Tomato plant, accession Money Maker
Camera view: bottom (45 deg); turntable rotation: 300 degrees
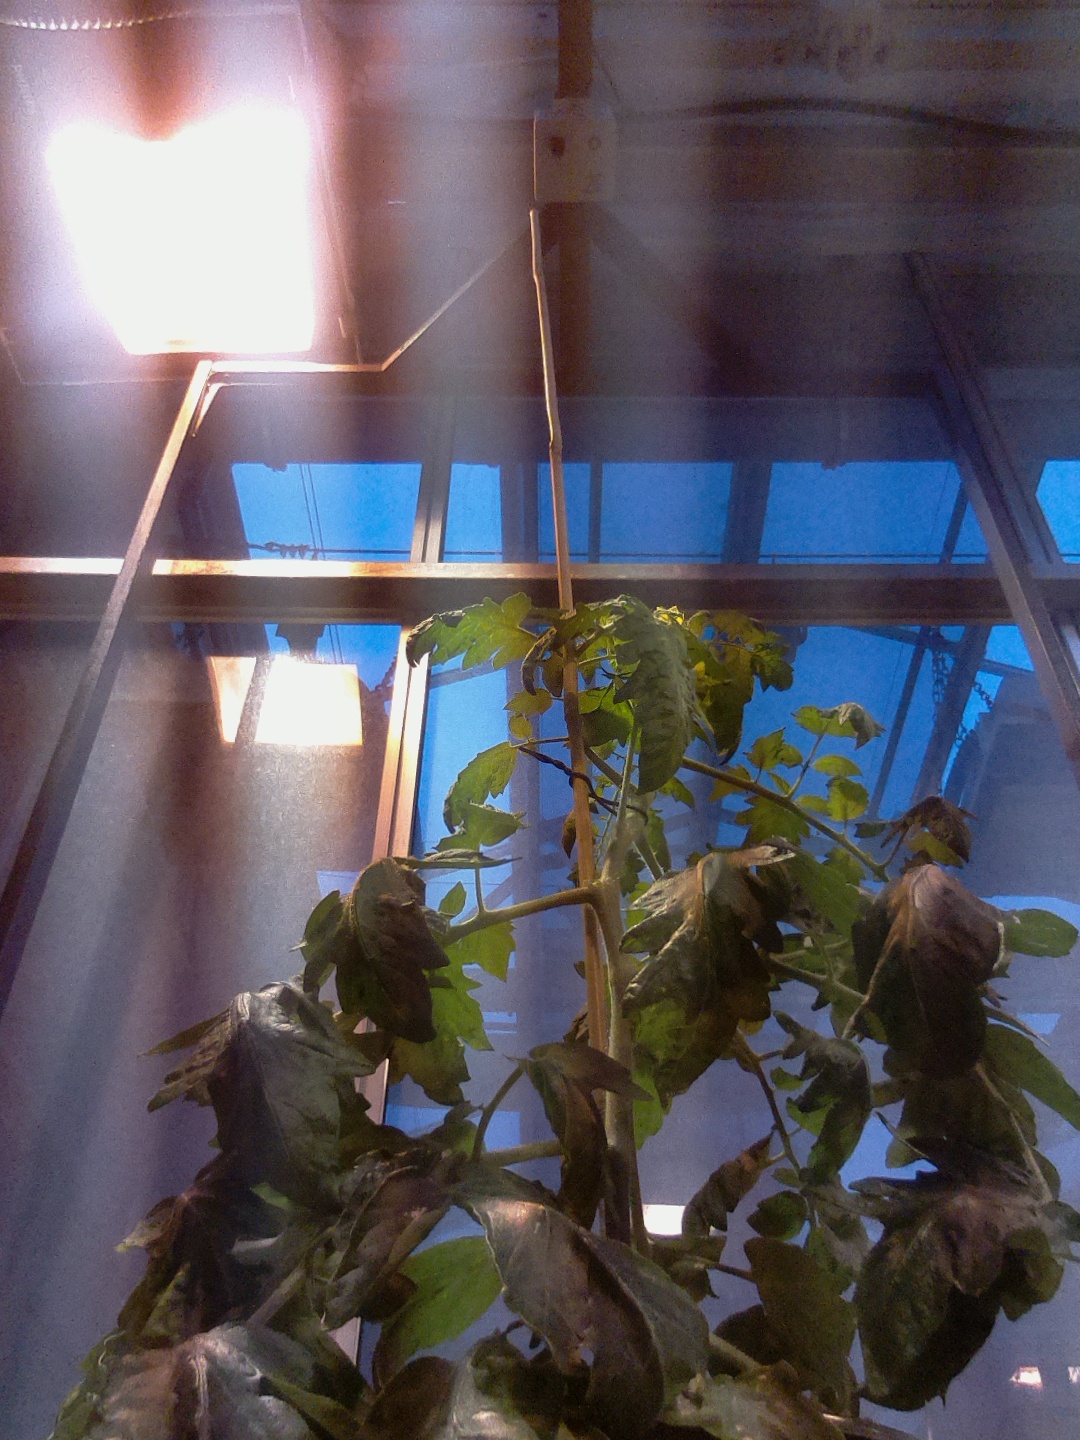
BBCH growth stage 65: Full flowering, 50%-60% of flowers open, first petals falling